Simon Bollom

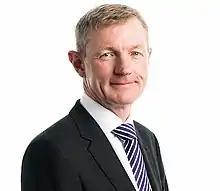
Bollom in 2017

Air Marshal Sir Simon John Bollom, (born 1960) is a retired senior Royal Air Force (RAF) officer. He also served as chief executive officer of Defence Equipment and Support from 2018 to 2022.